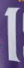
Number: 1